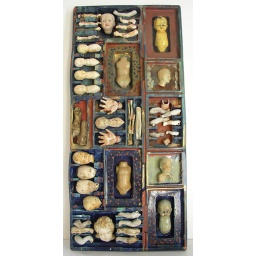
Antique dolls and parts in a chocolate box surrounded by a wooden frame 28&amp;quot; x 16&amp;quot; x 4&amp;quot;   $900.00